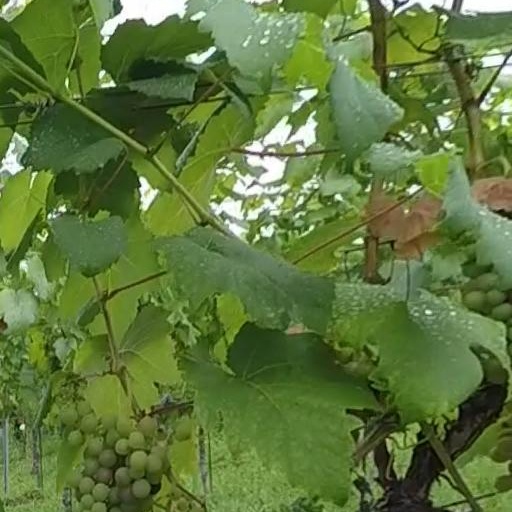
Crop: grape